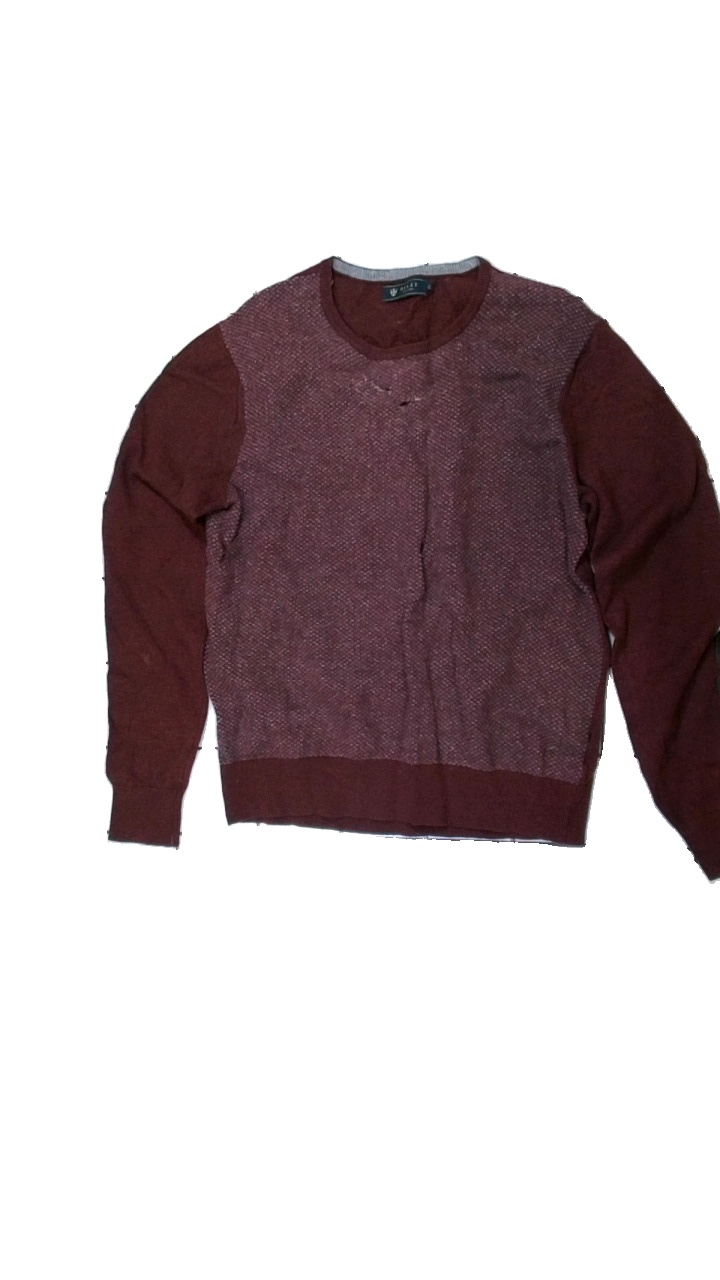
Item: Sweater (Men)
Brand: Riley
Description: röd tjocktröja med prickar fram, stort hål fram
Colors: Red, White
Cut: Regular
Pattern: Other
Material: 67% wool 33% nylone
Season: All
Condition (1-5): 2
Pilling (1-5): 5
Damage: hål
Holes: Major
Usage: Export
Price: <50